North London Mill

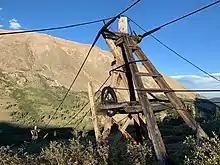
Towers of one of Colorado's first aerial tramways, carrying ore from North London Mine to the mill.

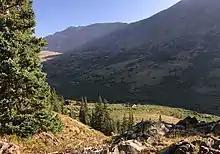
The North London Mill, Mosquito Creek

The North London Mill is a gold mill in Park County, Colorado that commenced operations in 1883. In 1874, the first London mine was opened, named for the mountain it burrowed into. The London mines became some of the most productive mines of gold, silver and lead in the area. Between 1879 and 1889, some $82,000,000 of silver was processed in the Leadville area during the Colorado Silver Boom. Due to the rugged environment and high altitude, transportation of ore between the mines and mill was difficult and costly. Thus, the first rope cable-way in Colorado was built to carry ore down the thousand-vertical-foot slope from the mine to the mill. The mine was owned by William K. Jewett of New York and Colorado Springs.